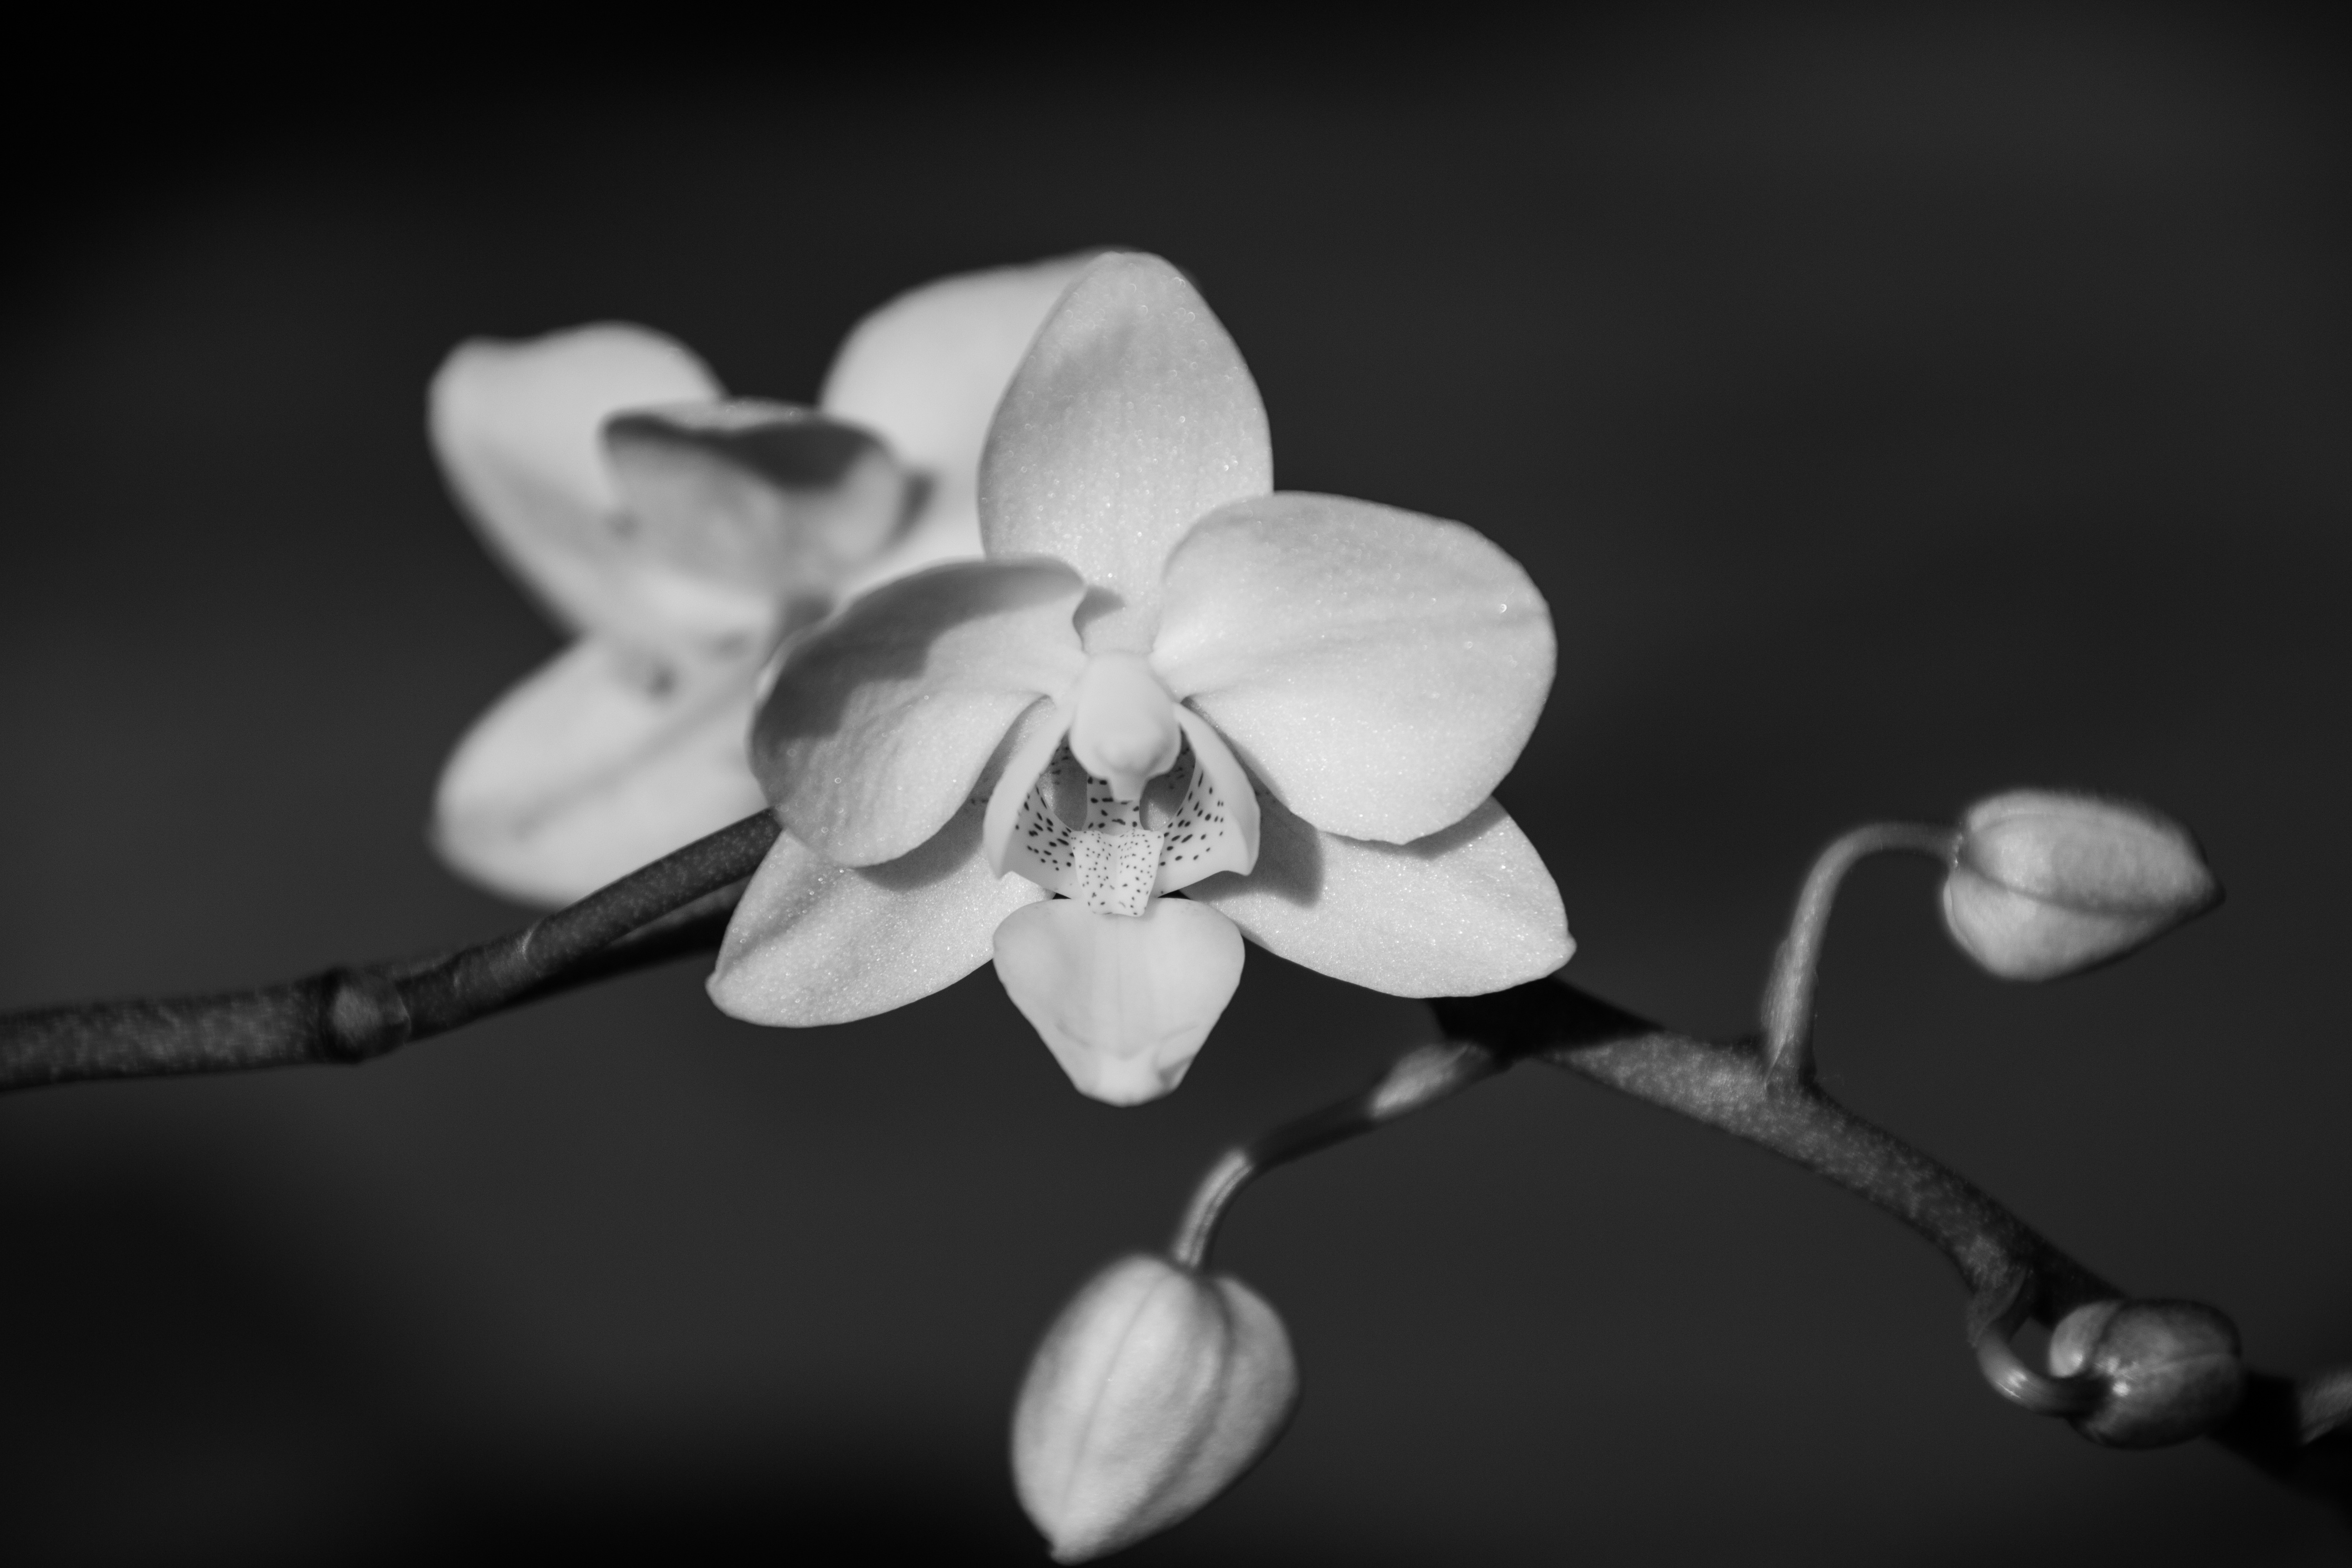
branch, blossom, black and white, plant, white, photography, leaf, flower, petal, bloom, black, monochrome, flora, orchid, close up, phalaenopsis, macro photography, flowering plant, still life photography, monochrome photography, plant stem, land plant, moth orchid